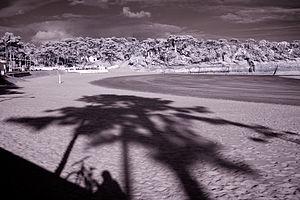
Vaux-sur-Mer est une commune du Sud-Ouest de la France, située dans le département de la Charente-Maritime. Ses habitants sont appelés les Vauxois et les Vauxoises.